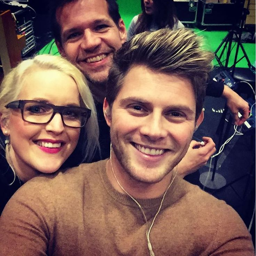
rehearsal for a christmas event !